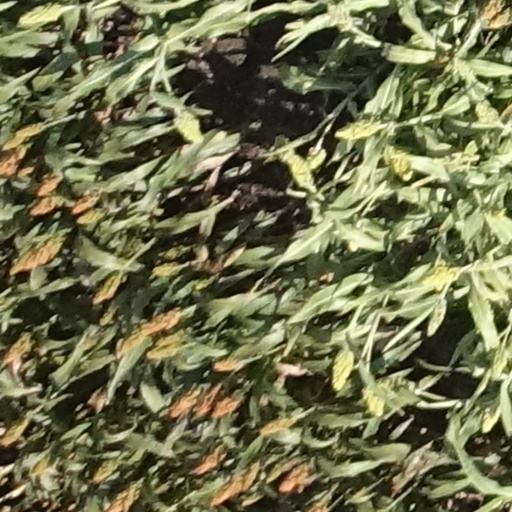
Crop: sorghum